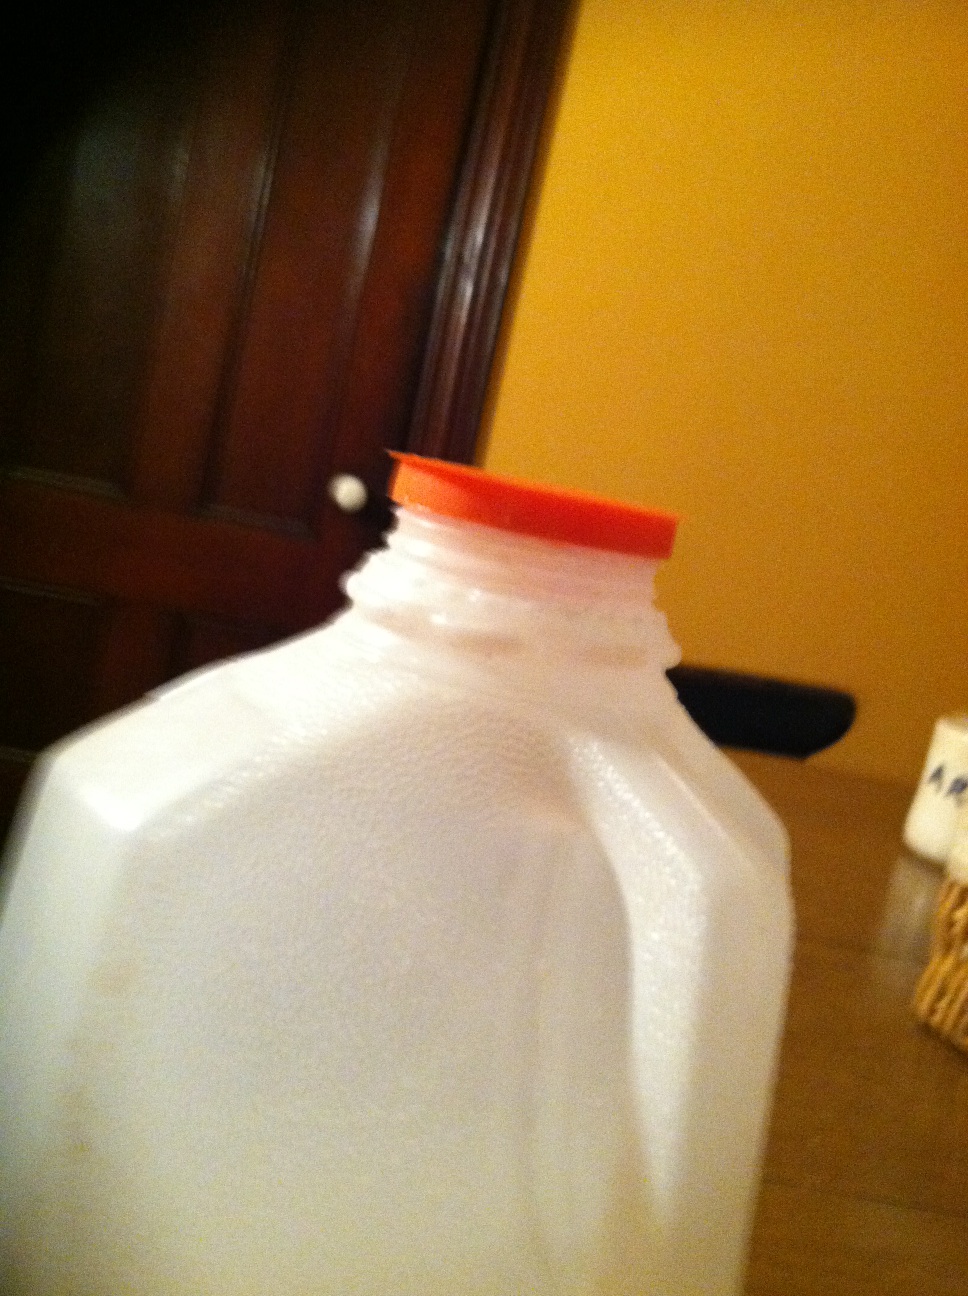Question: What is in the picture? Thank you. Crash.
Answer: milk